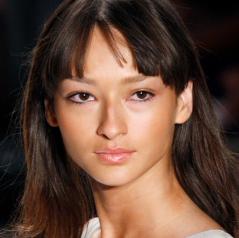
Age: 19